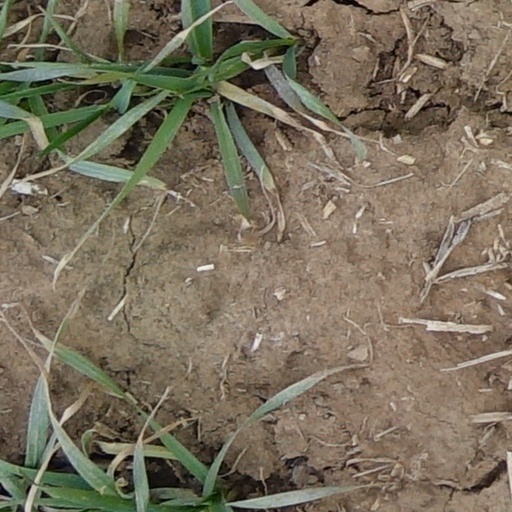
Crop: wheat